History of East Texas A&M University

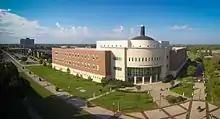
McFarland Science Building in 2013

East Texas State Teachers College (ETSTC) was renamed East Texas State College (ETSC) in 1957, after the Texas Legislature recognized the broadening scope of the institution beyond teacher education. The ETSC era witnessed substantial growth in student enrollment, from approximately 3,100 students in 1958–59 to 6,810 in fall 1965. It also saw a significant development of the college's physical plant under President Gee: a new library, student center, and multiple dormitories were built, and by 1966 the value of the school's buildings exceeded $22 million. Academic developments during this period were also significant, including the establishment of an honors program in 1961, the authorization to grant doctorates in English and education from 1962, and a continued increase in the percentage of ETSC professors holding Ph.D.s, growing from roughly 45% in 1957 to 58% in 1966.